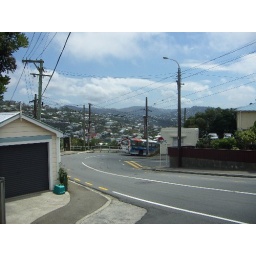
View from our front door with bus in characteristic pose.